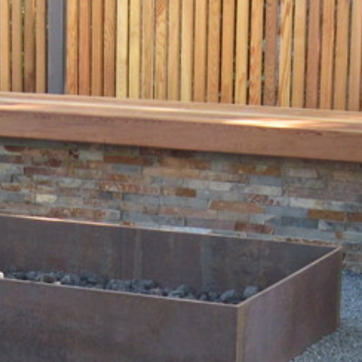
Material: brick